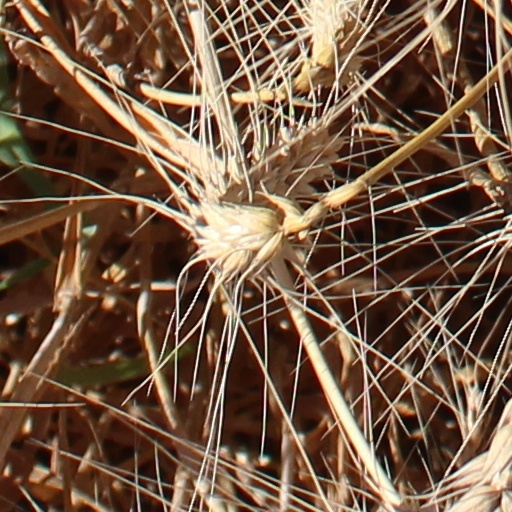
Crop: wheat